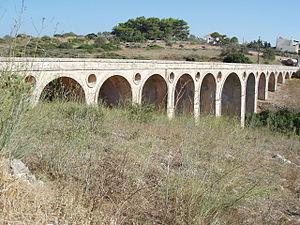
Cythère, connue aussi sous le nom de Cérigo, est une île grecque, située entre le Péloponnèse et la Crète. Elle est baignée à l'est par la mer Égée et à l'ouest par la mer Méditerranée. Elle fait partie, avec les îles Ioniennes, de l'Heptanèse mais elle est aujourd'hui rattachée administrativement à l'Attique.